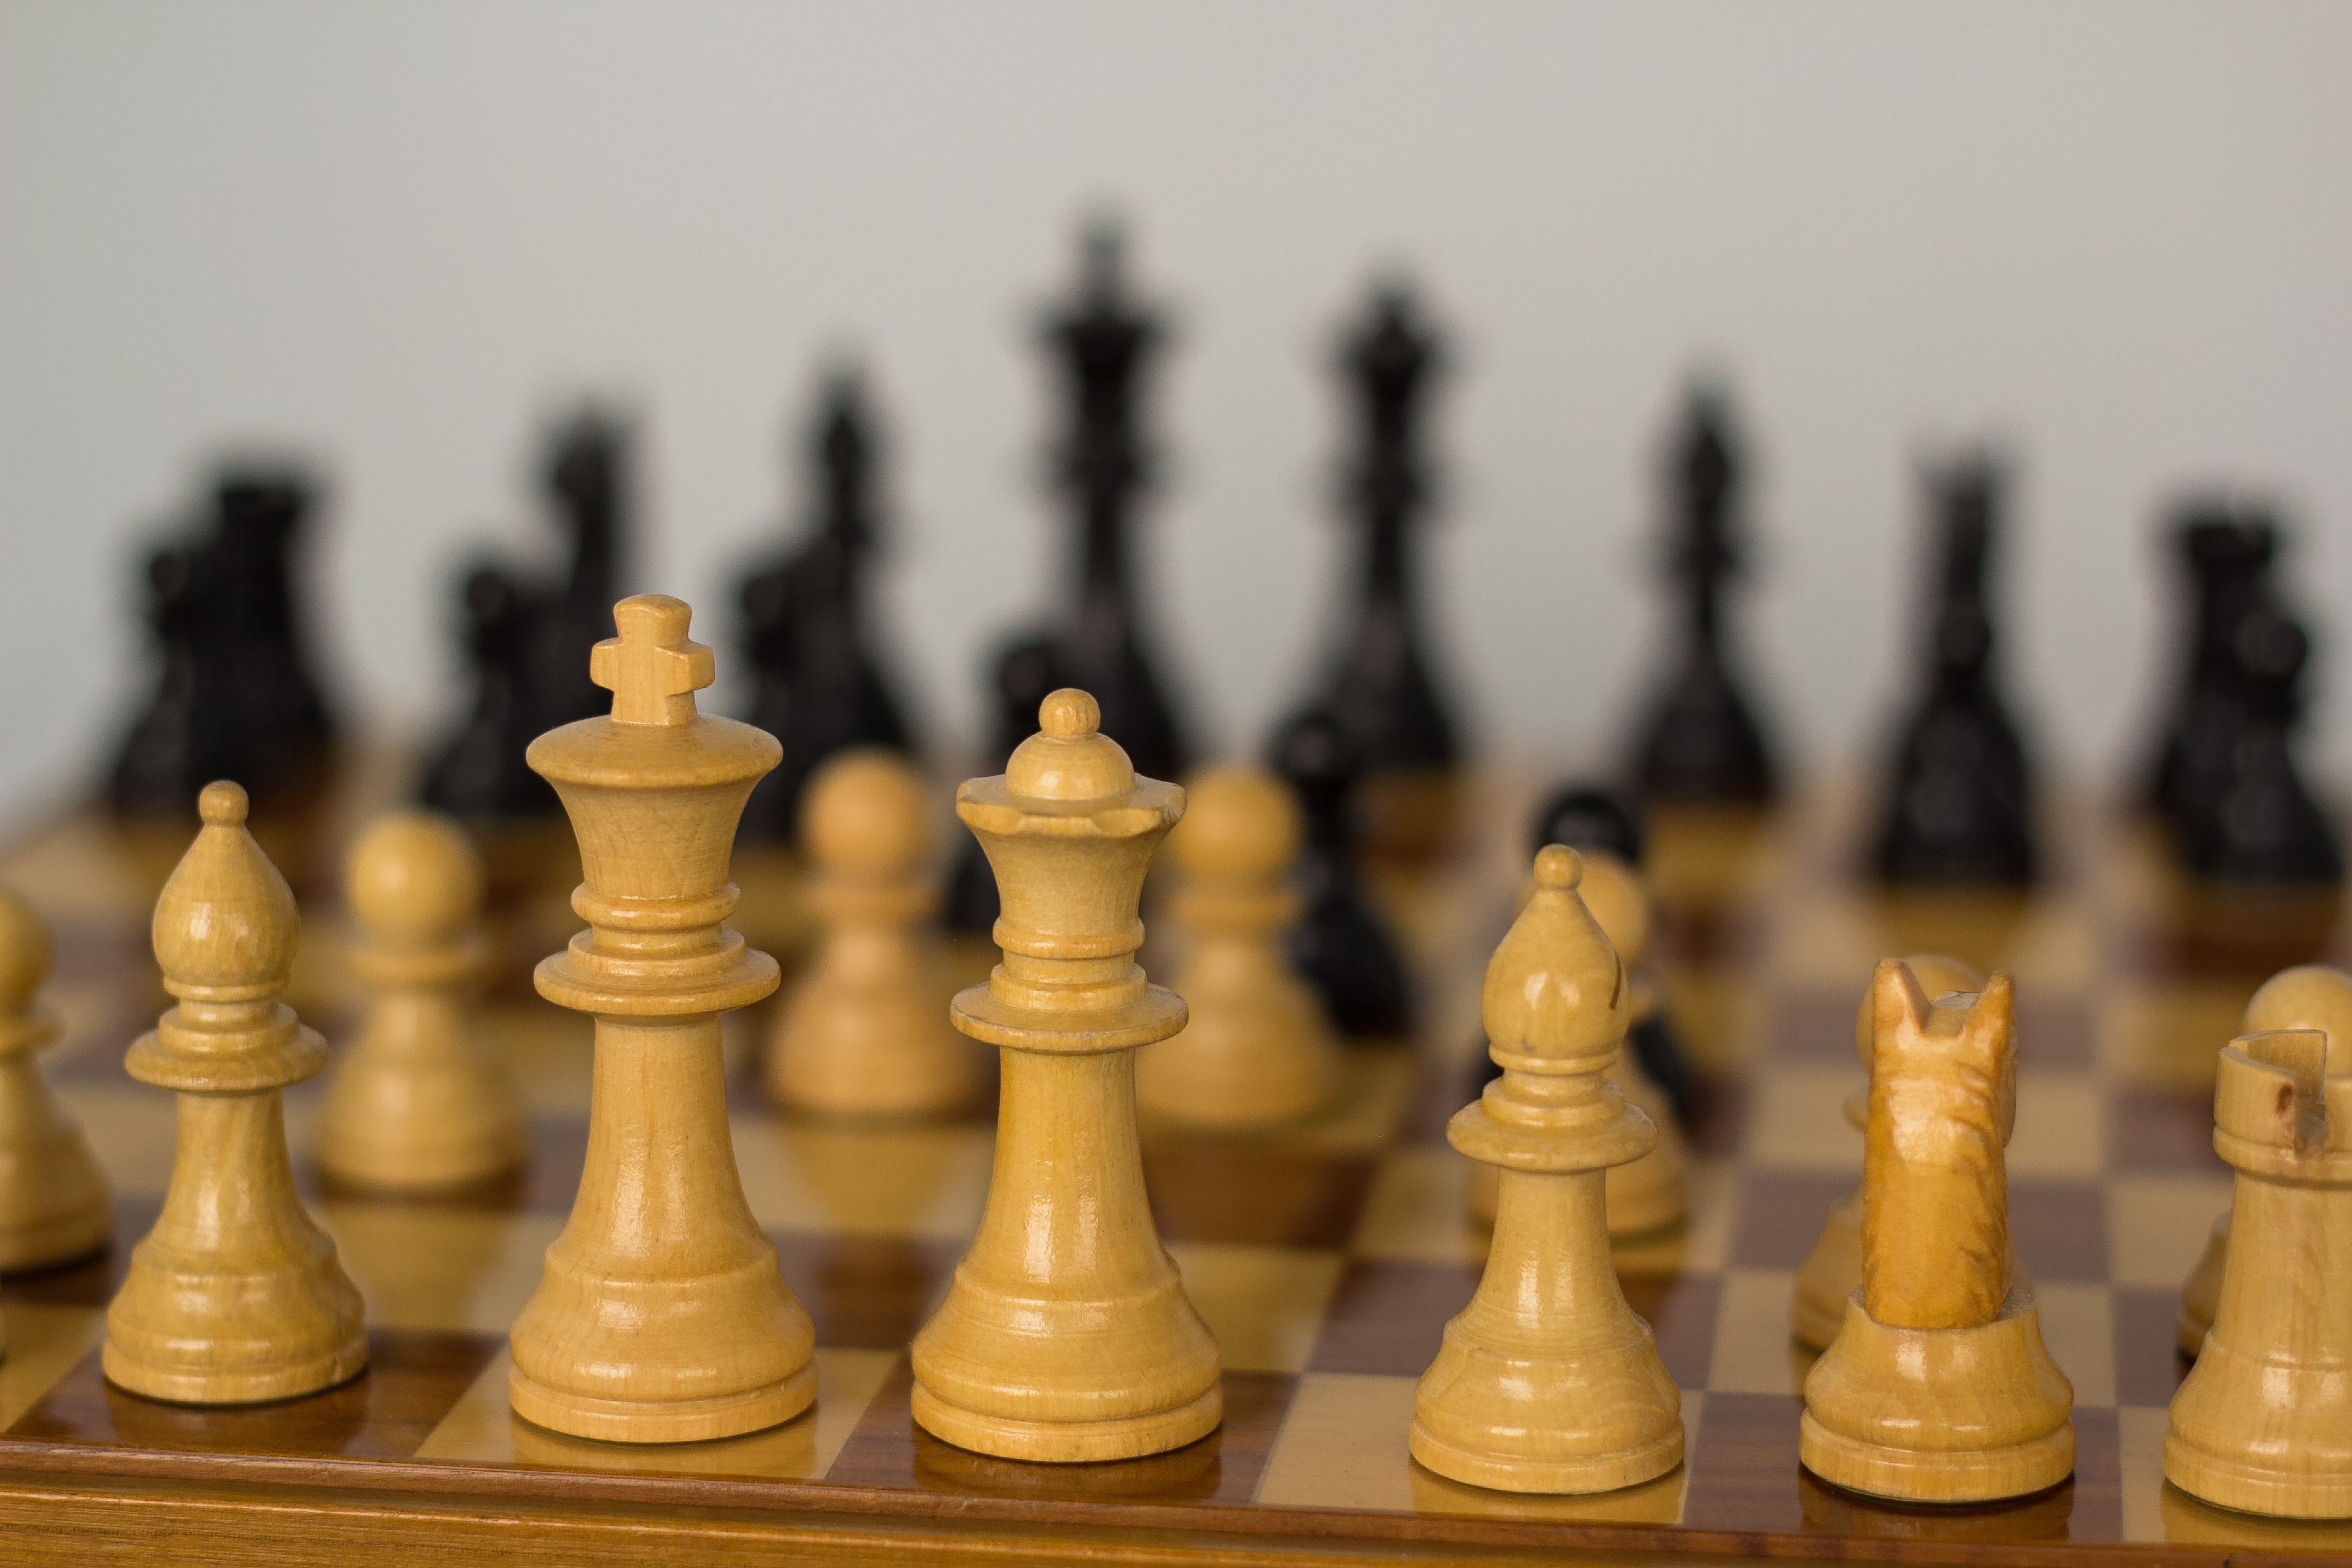
recreation, board game, war, sports, chess, chessboard, attack, games, challenge, combat, tactics, indoor games and sports, tabletop game